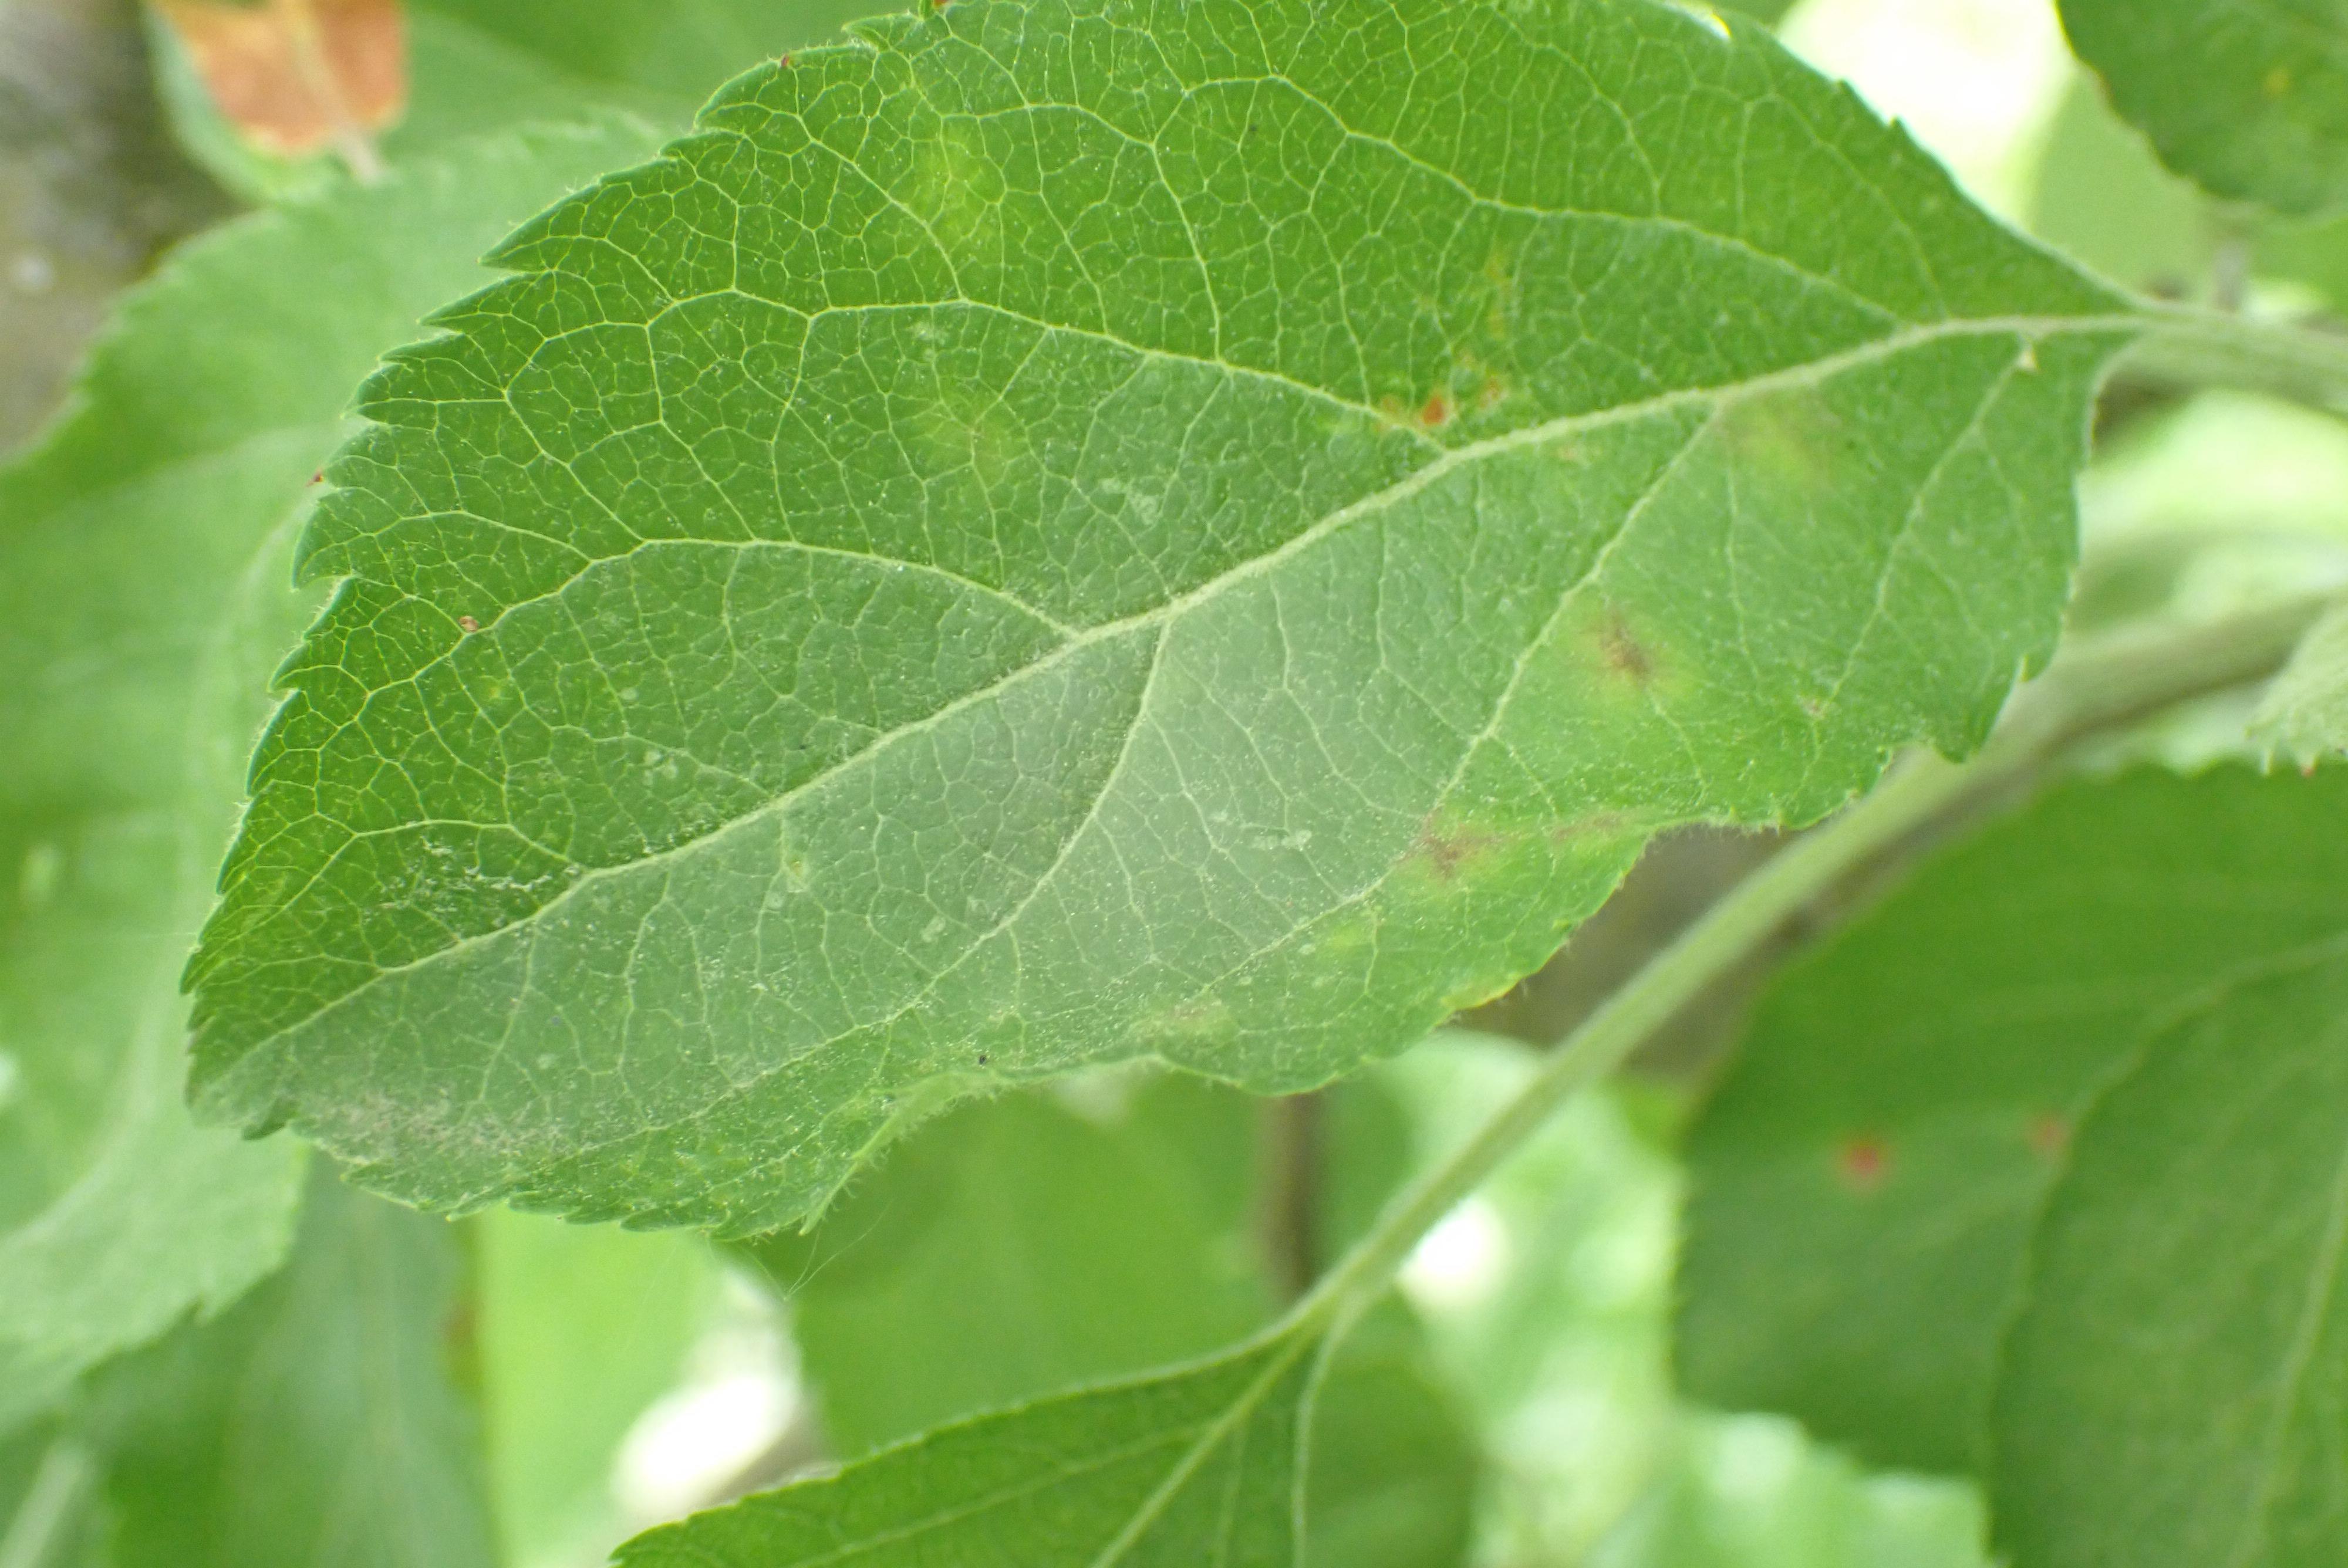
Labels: scab